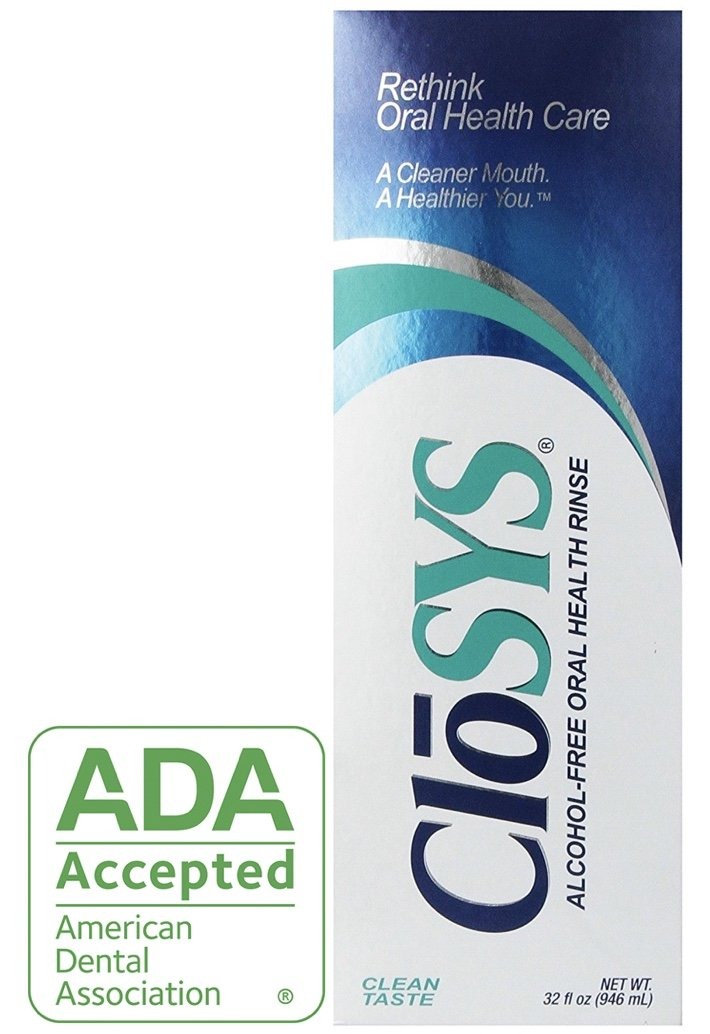
Item Name: CloSYS Original Unflavored Mouthwash, 32 Fluid Ounce
Bullet Point 1: Kills 99.9% Of germs for a noticeably cleaner and fresher mouth
Bullet Point 2: No alcohol to burn your mouth
Bullet Point 3: Works gently but effectively
Bullet Point 4: Long-Lasting breath protection
Bullet Point 5: A refreshingly clean taste
Value: 32.0
Unit: Fl Oz

Price: 11.98